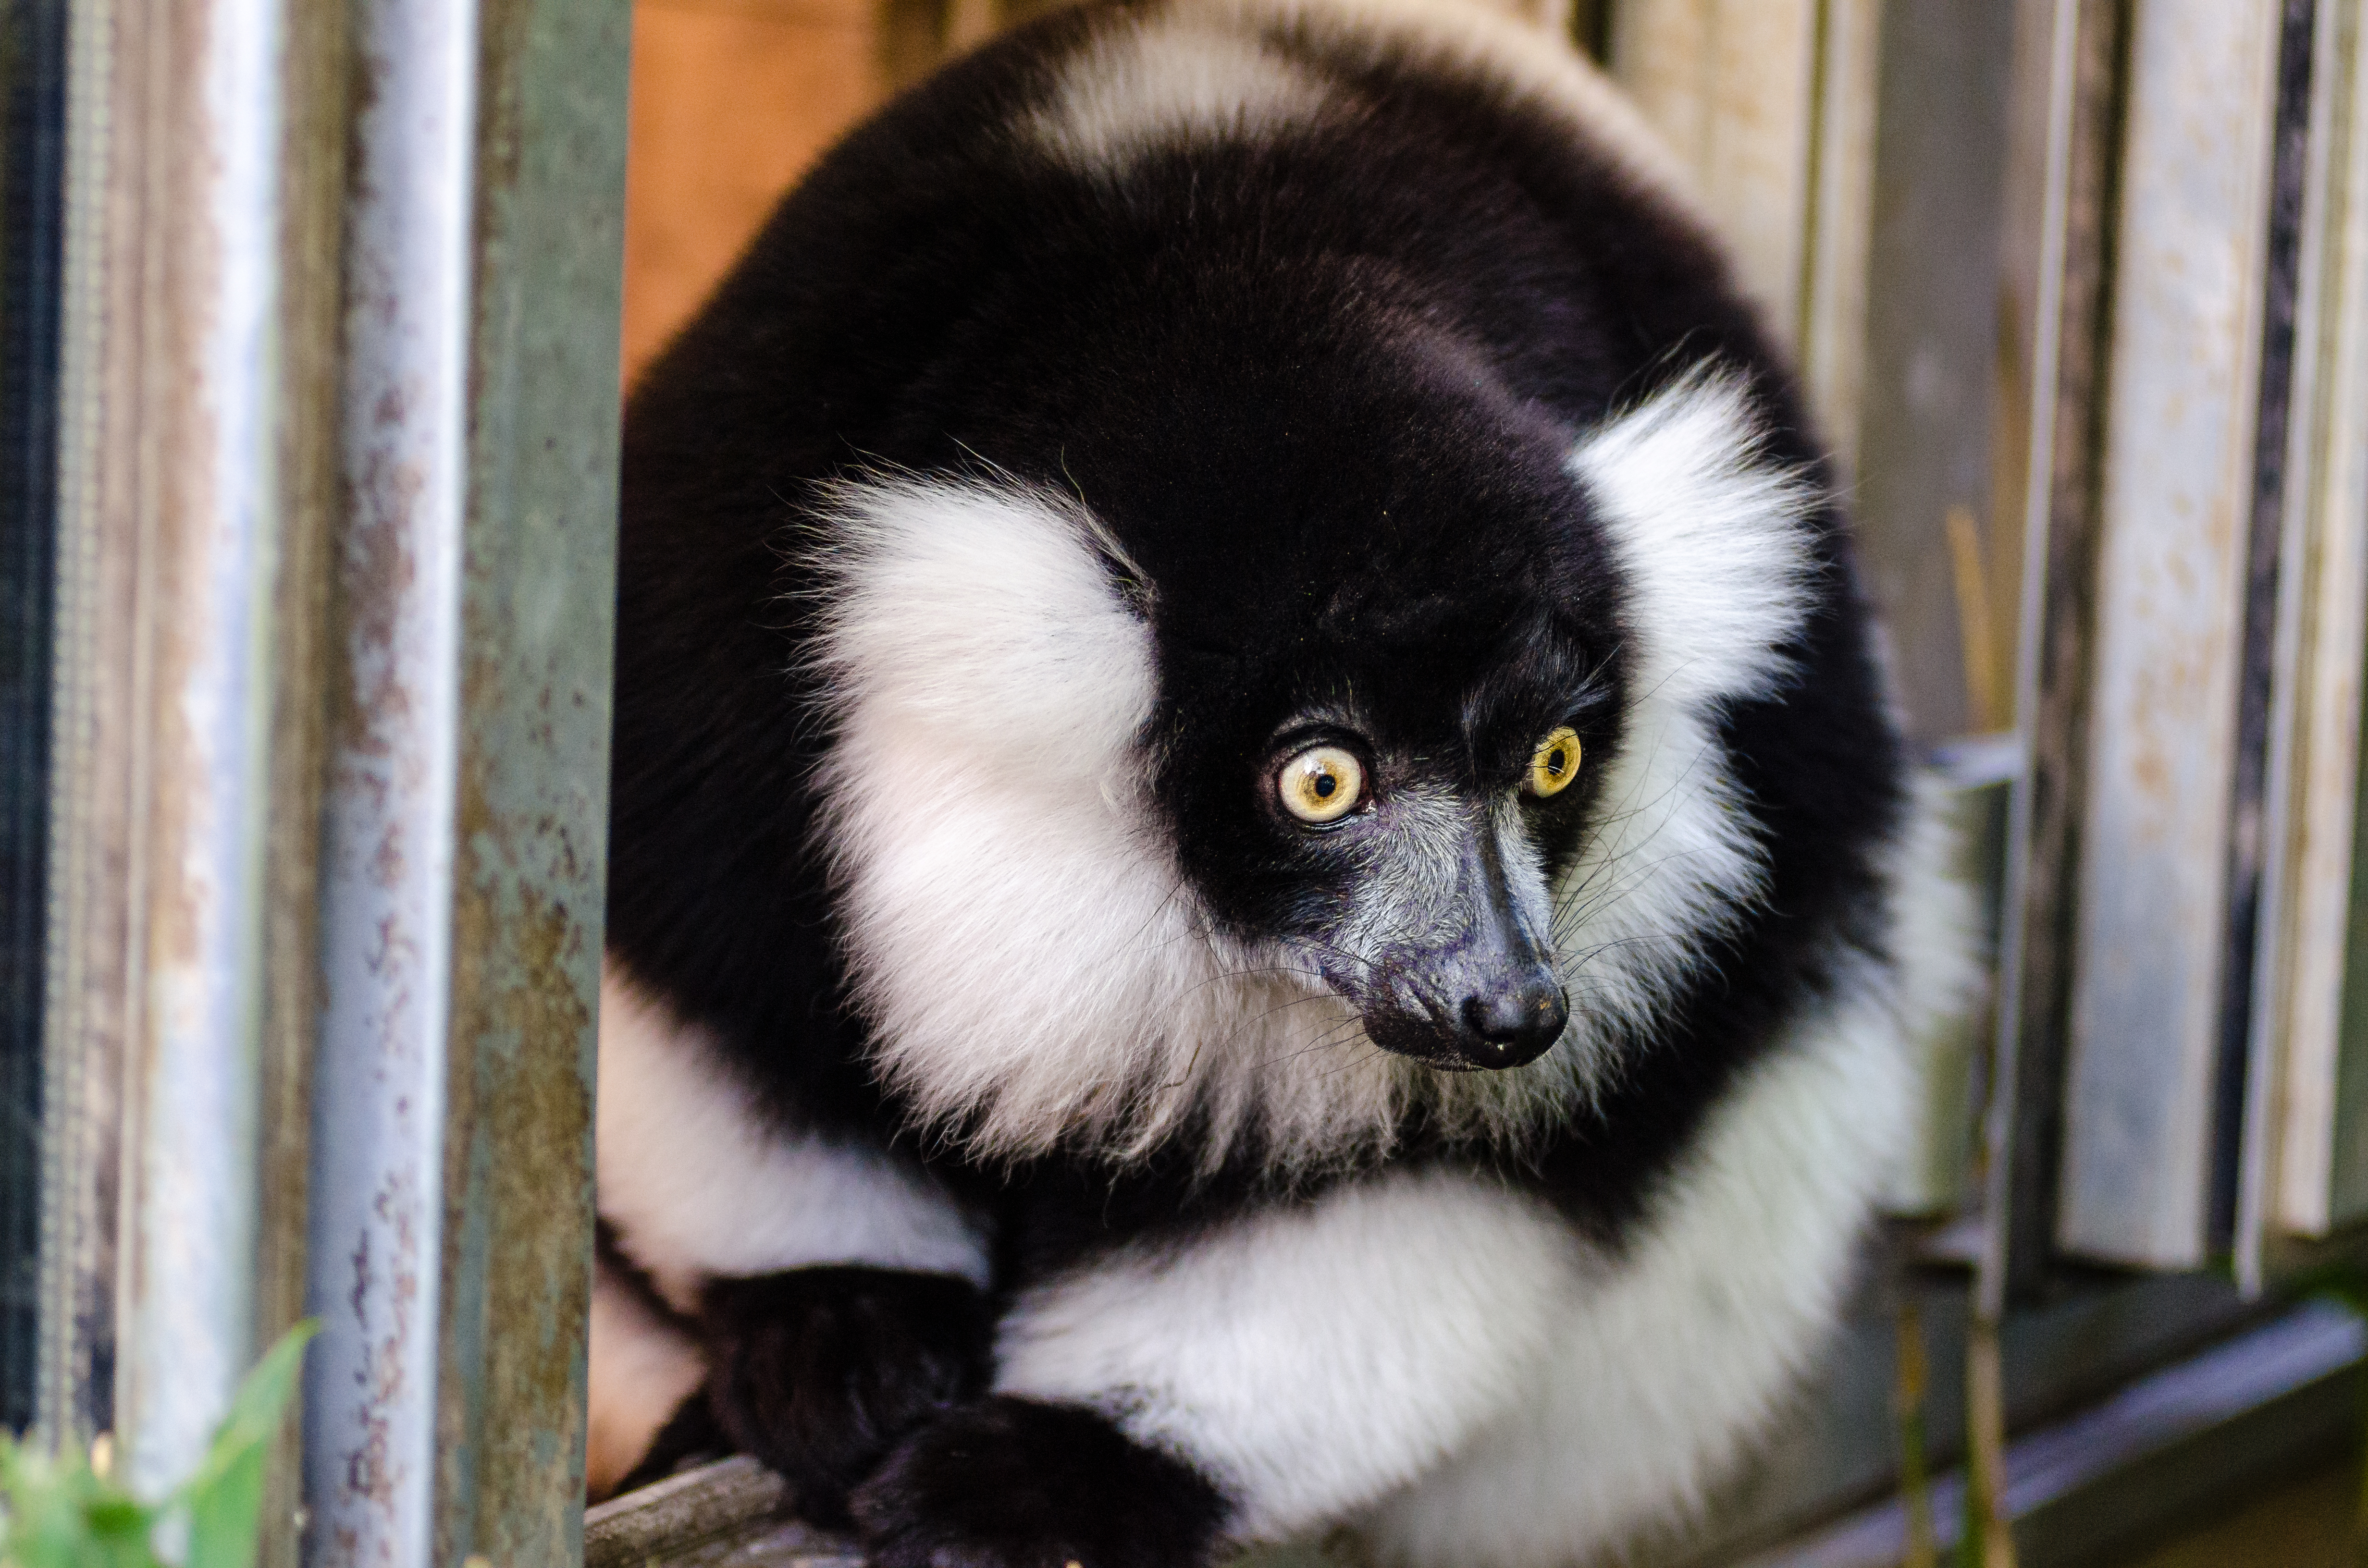
tree, branch, bokeh, white, feet, animal, cute, wildlife, zoo, fur, green, red, foot, mammal, nikon, black, blurred, fauna, primate, world, leaves, eyes, festival, et, background, eye, domain, public, endangered, madagascar, vertebrate, noir, blanc, negro, blanco, germany, deutschland, schwarz, y, day, schwarzweis, tier, fell, augen, grn, adorable, bamboo, lemur, critically, niedlich, tierpark, bambus, fse, madagaskar, iucn, list, ruffed, weiser, vari, lemuren, auge, fus, rufo, bianconero, wari, vareciapretoebranco, svartvit, var, new world monkey